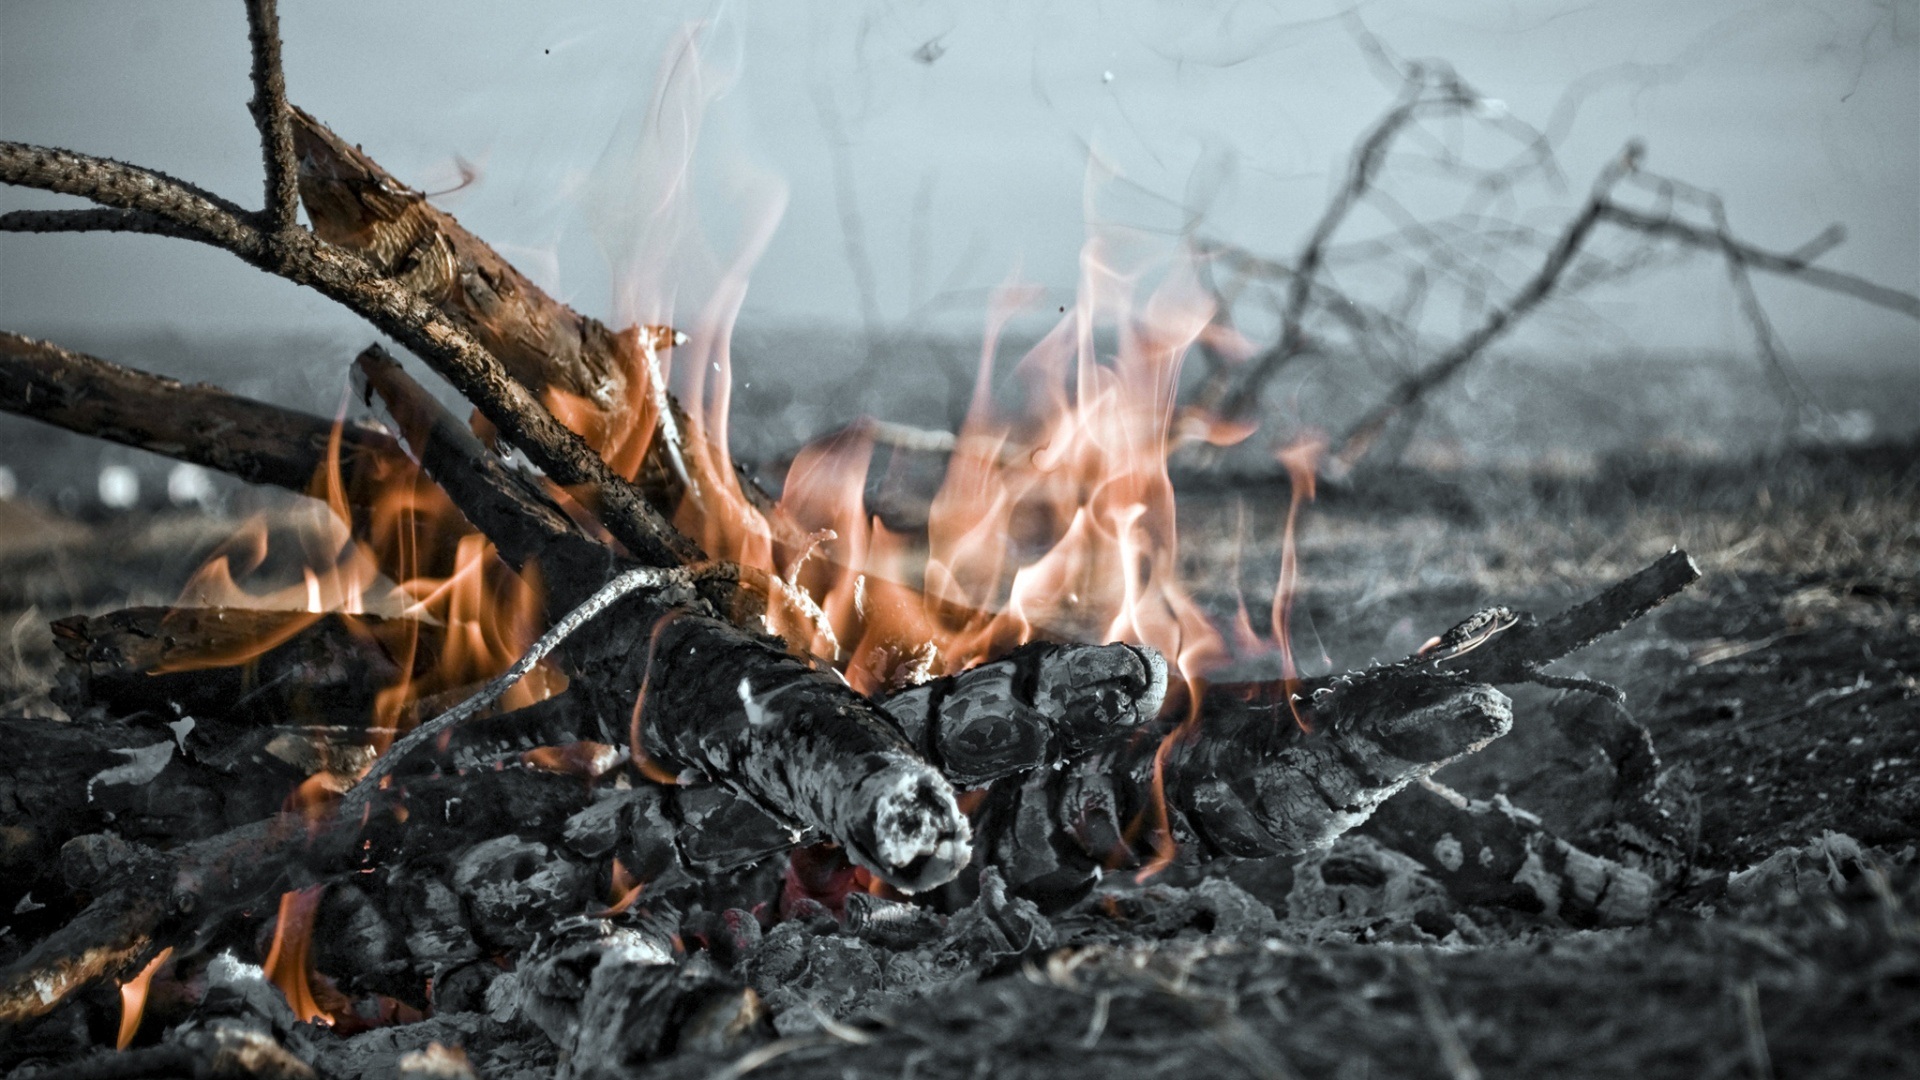
branch, winter, leaf, flame, fire, soil, season, koster